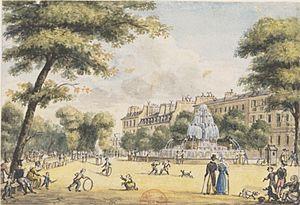
Fontaine du Château-d'Eau, place de la République, Paris 10e.
Christophe Civeton est un peintre et lithographe français. Élève de Jean-Victor Bertin pour la peinture de paysage et de Nicolas Ponce pour la gravure, il remporte le prix de perspective décerné en 1816 par l'école des Beaux-Arts afin que les élèves apprennent à composer les fonds de leurs tableaux.
La place de la République est une place de 3,4 ha située à la limite des 3ᵉ, 10ᵉ et 11ᵉ arrondissements de Paris.